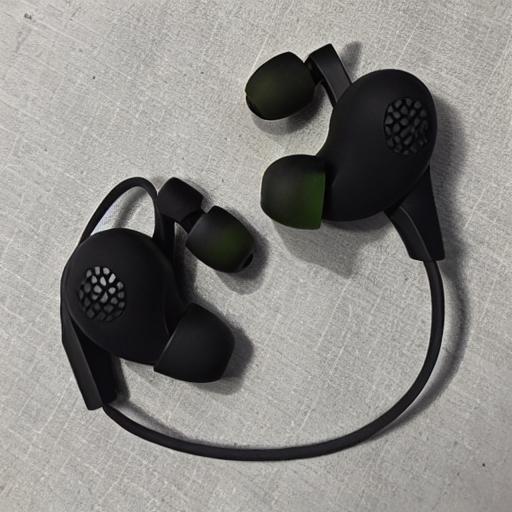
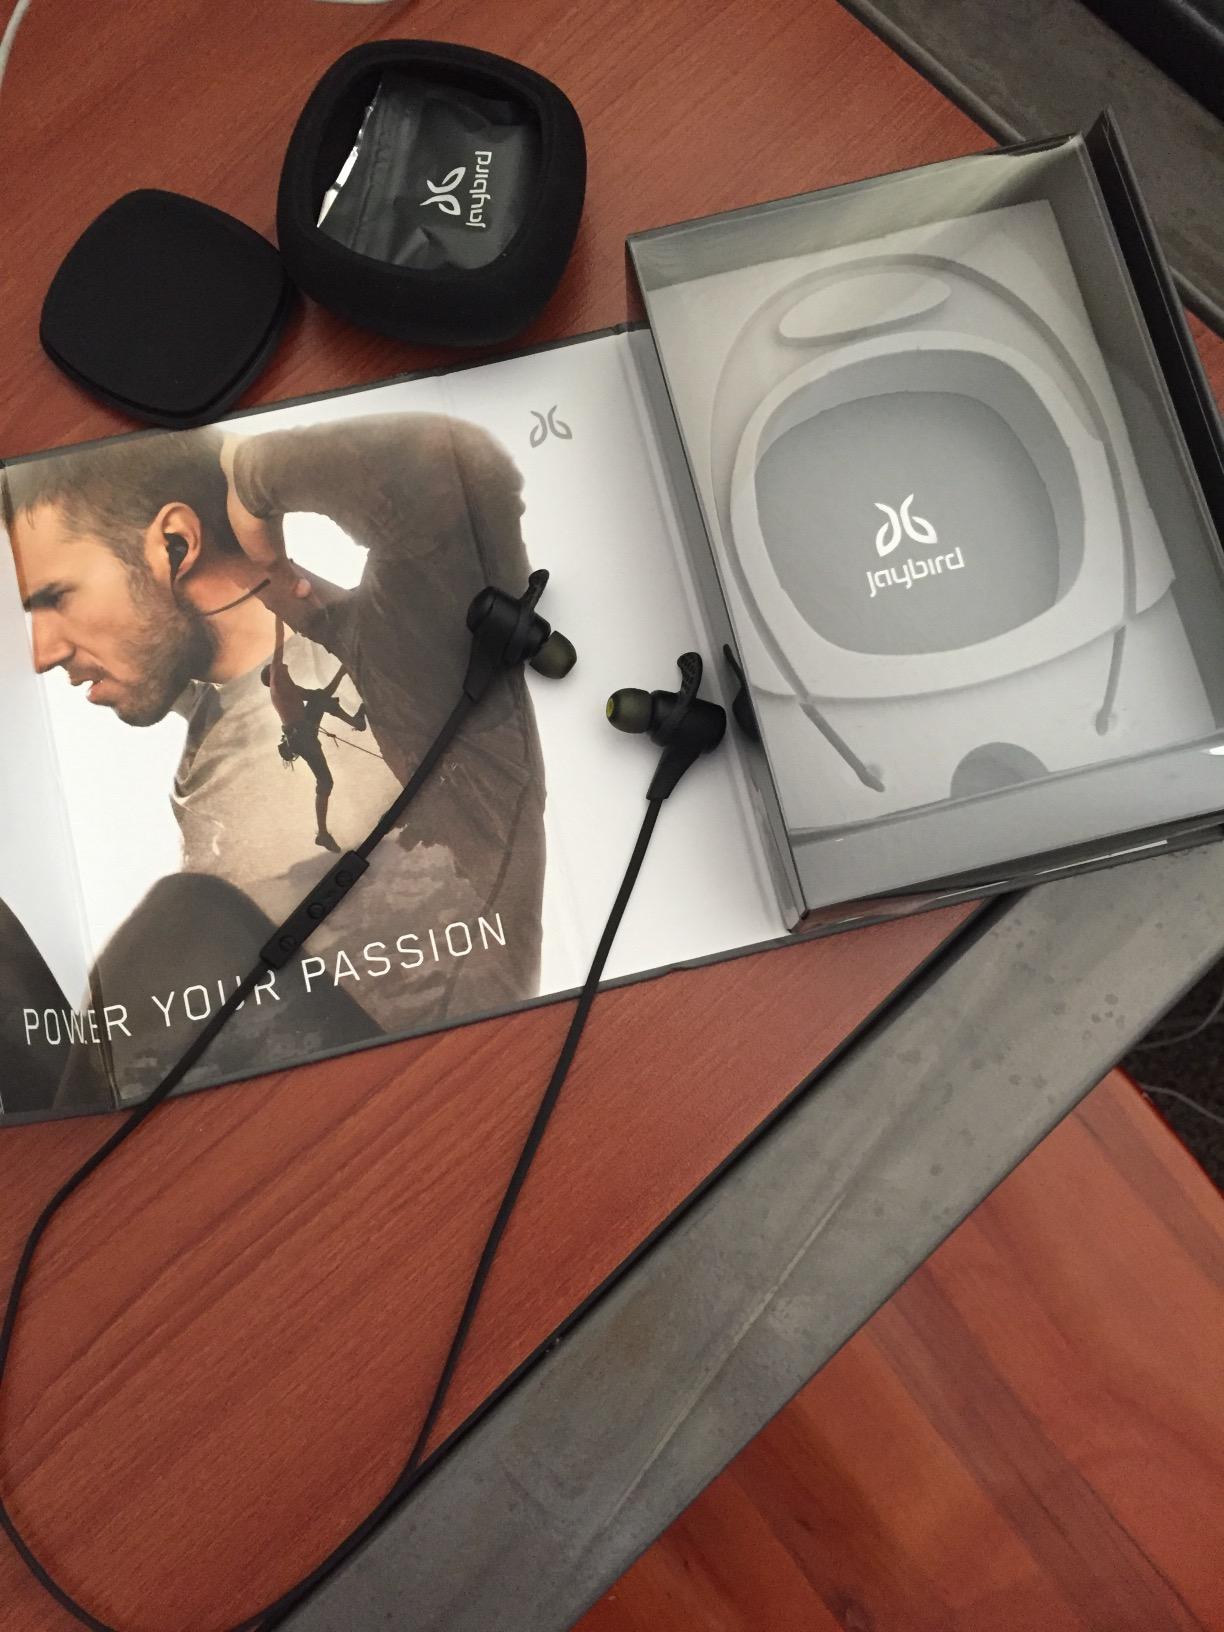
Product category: headphones
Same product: no